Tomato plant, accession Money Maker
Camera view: tilt-top (135 deg); turntable rotation: 60 degrees
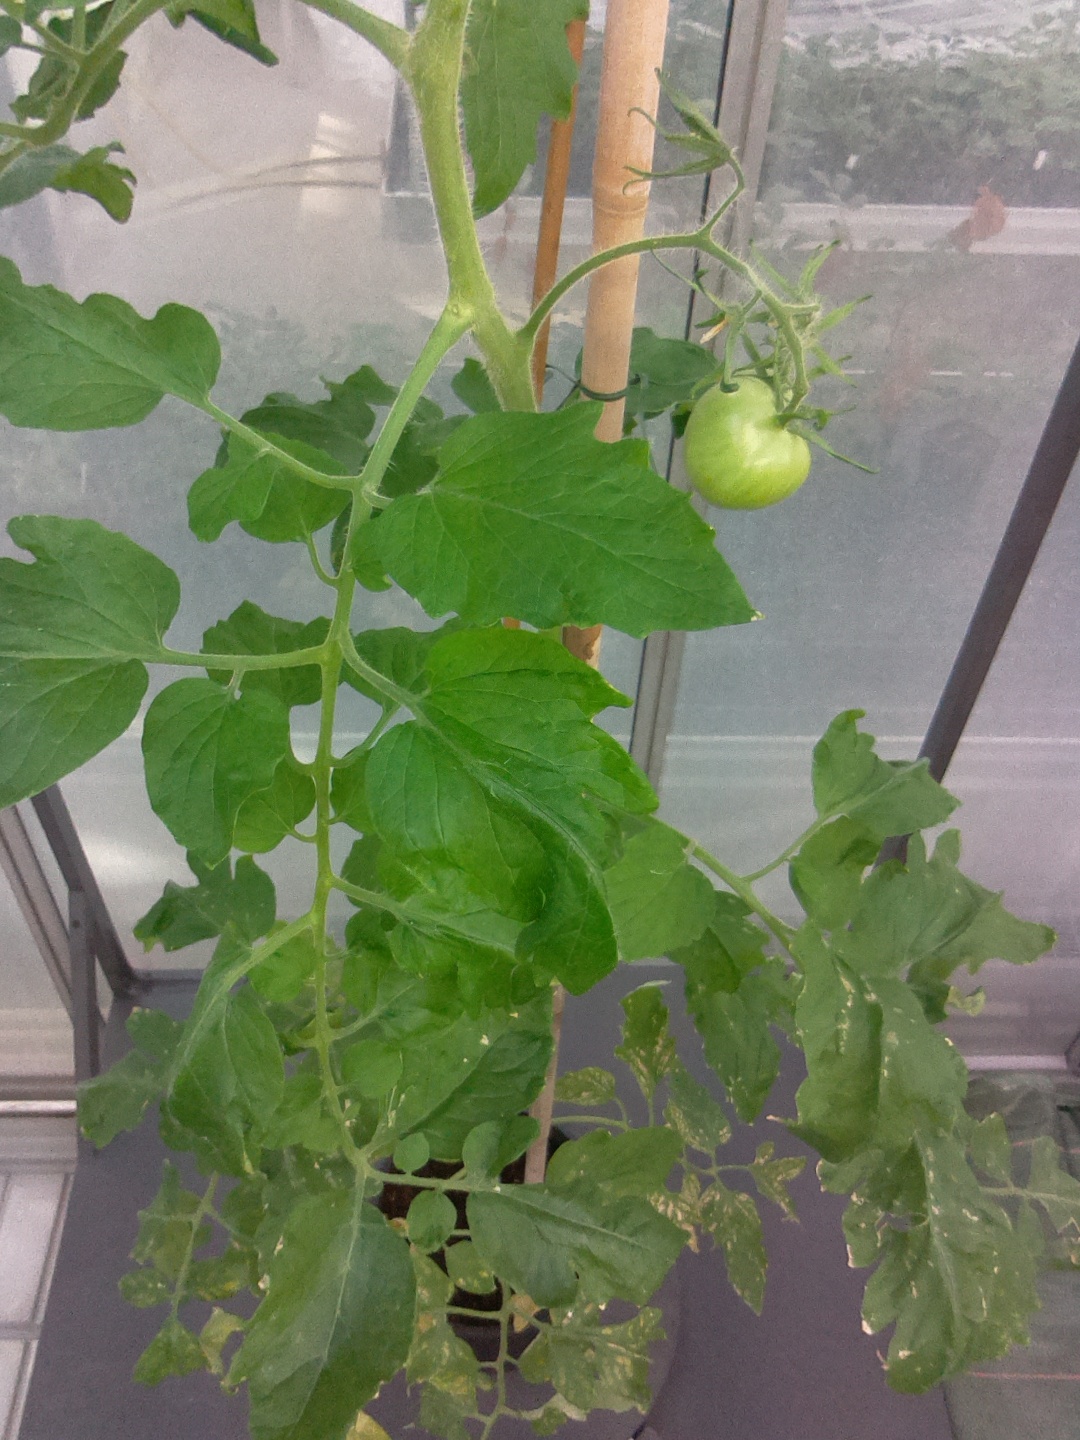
BBCH growth stage 72: 20%-30% of final fruit size